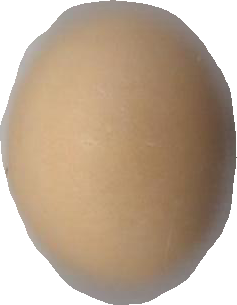
Variety: Grobogan